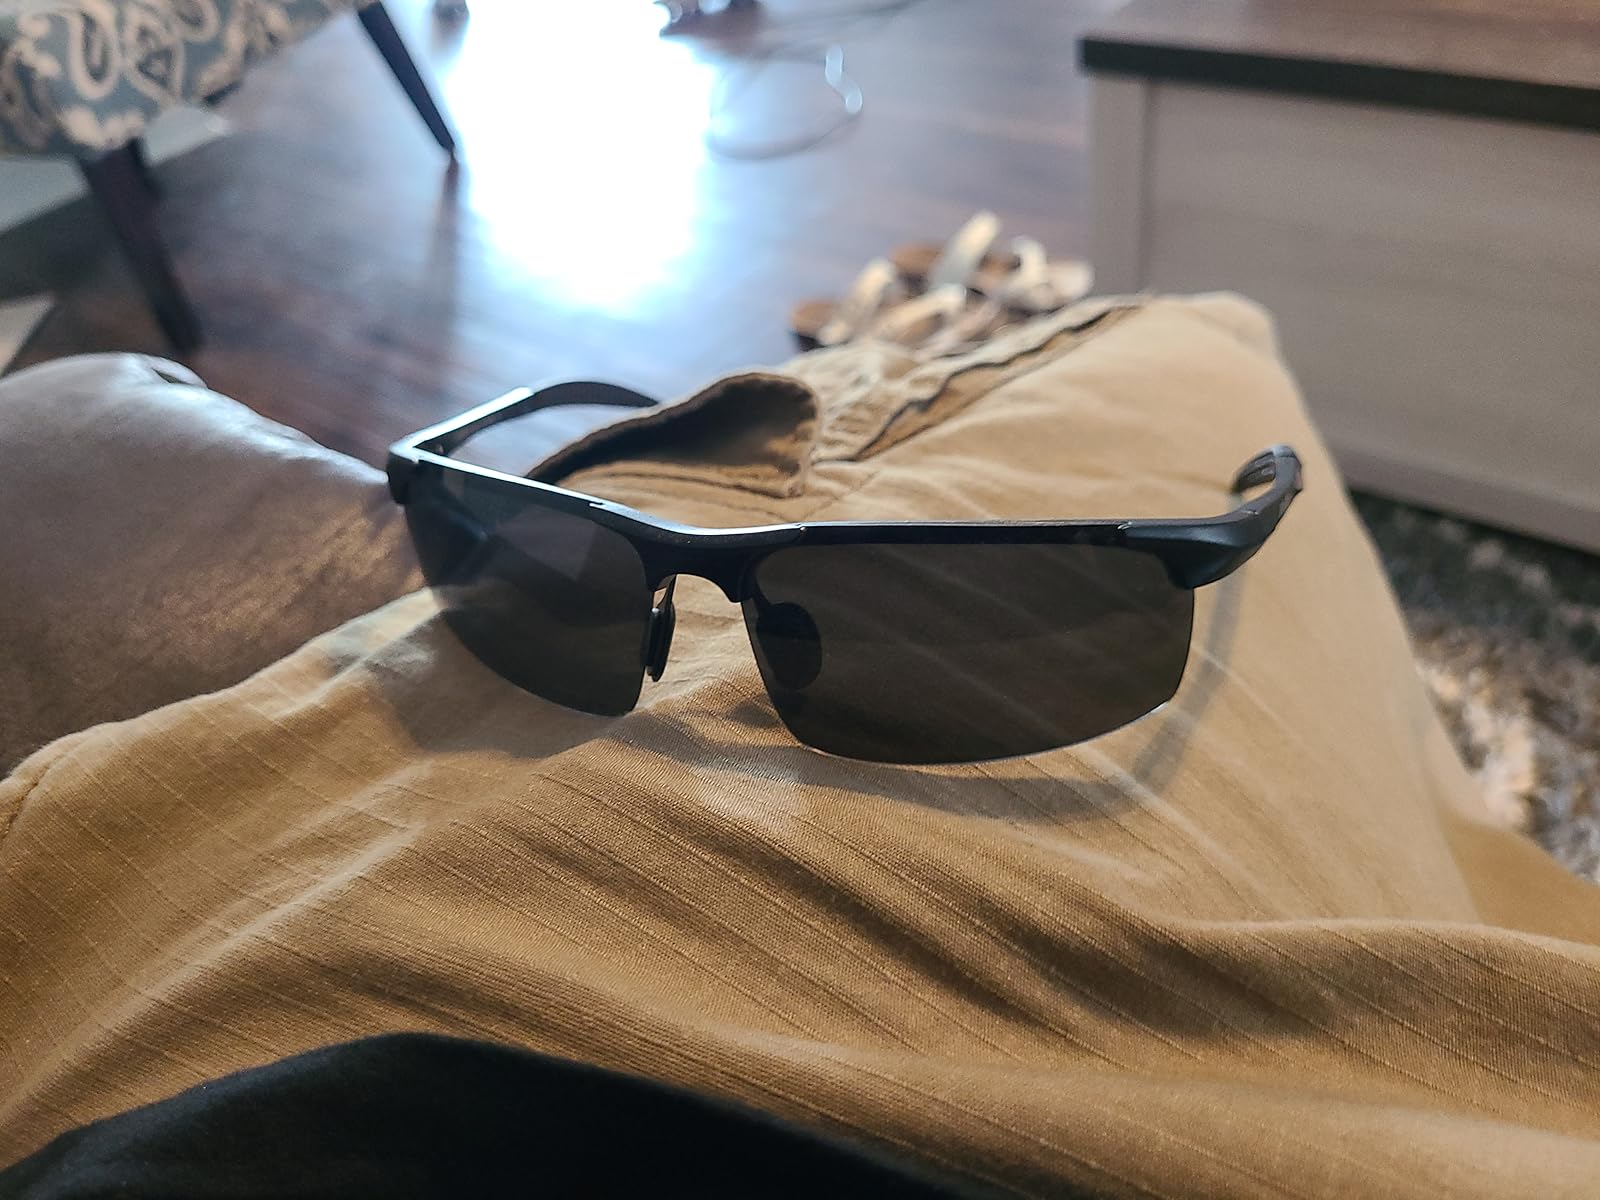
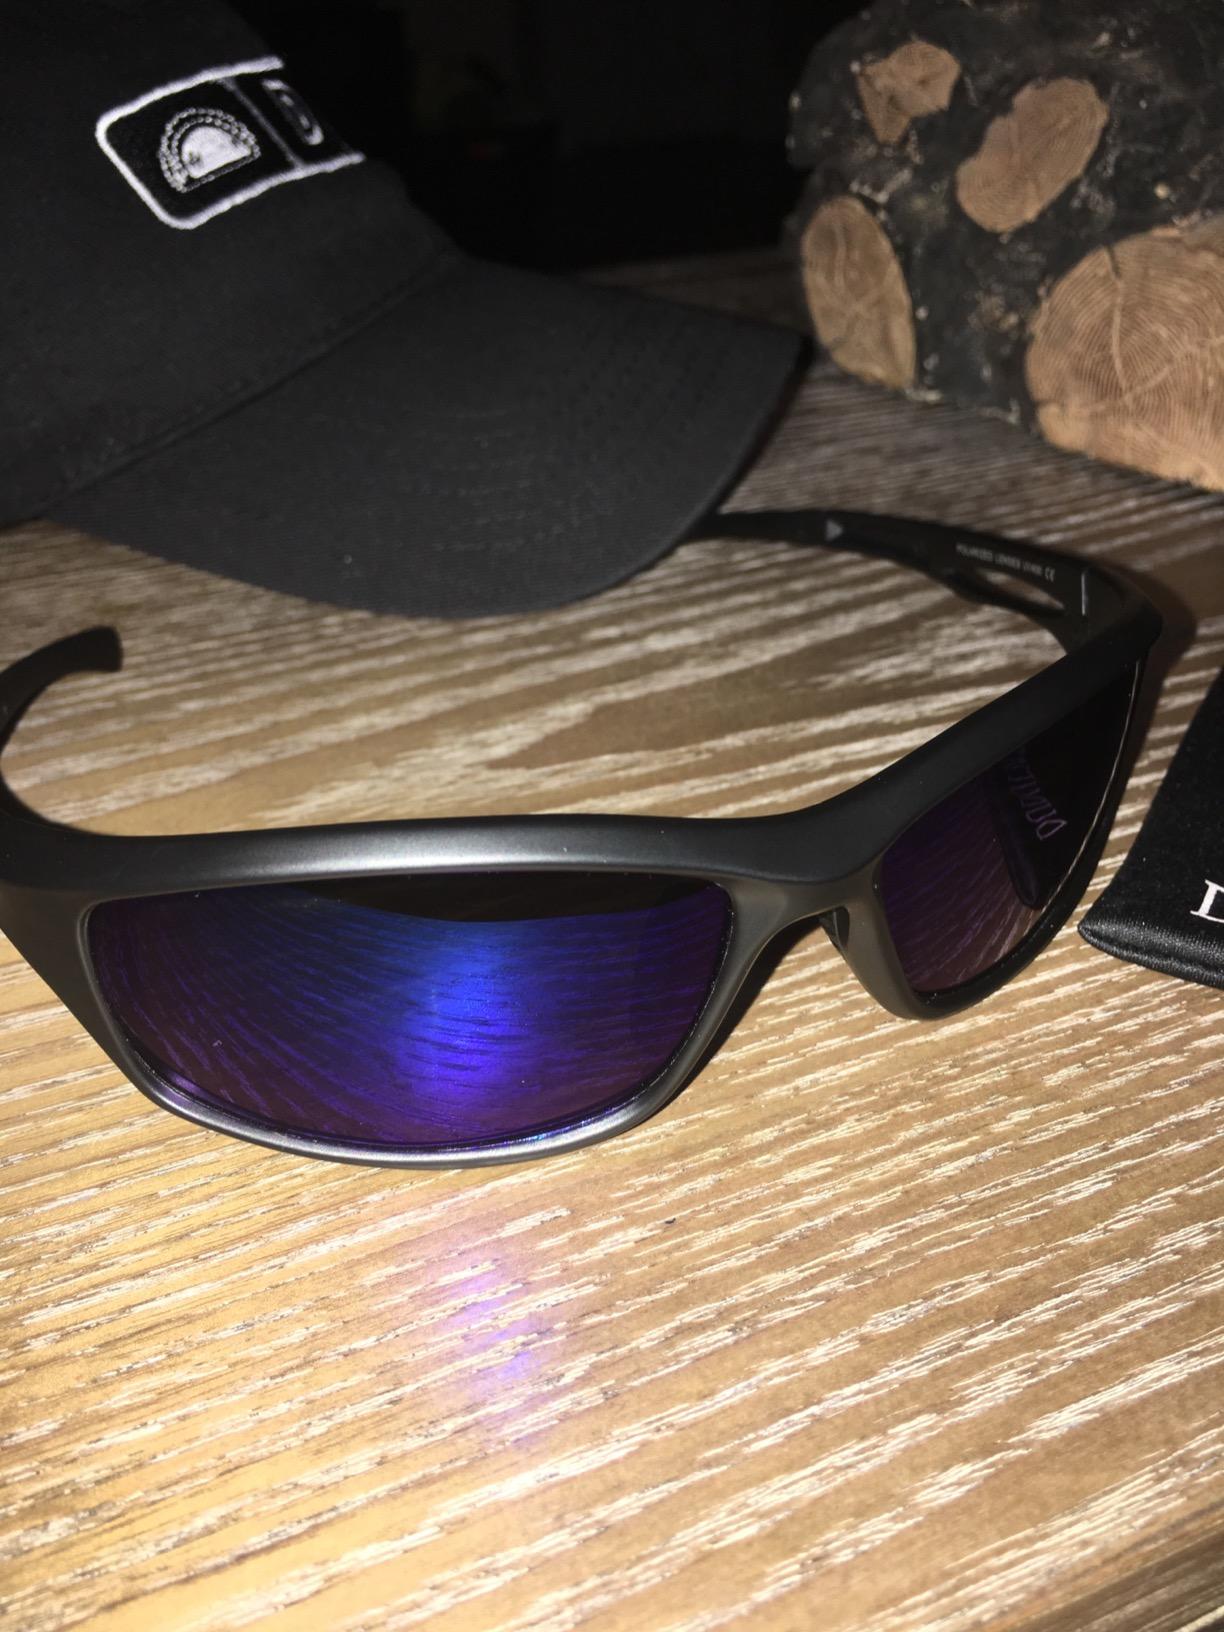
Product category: accessories_sunglasses
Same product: no